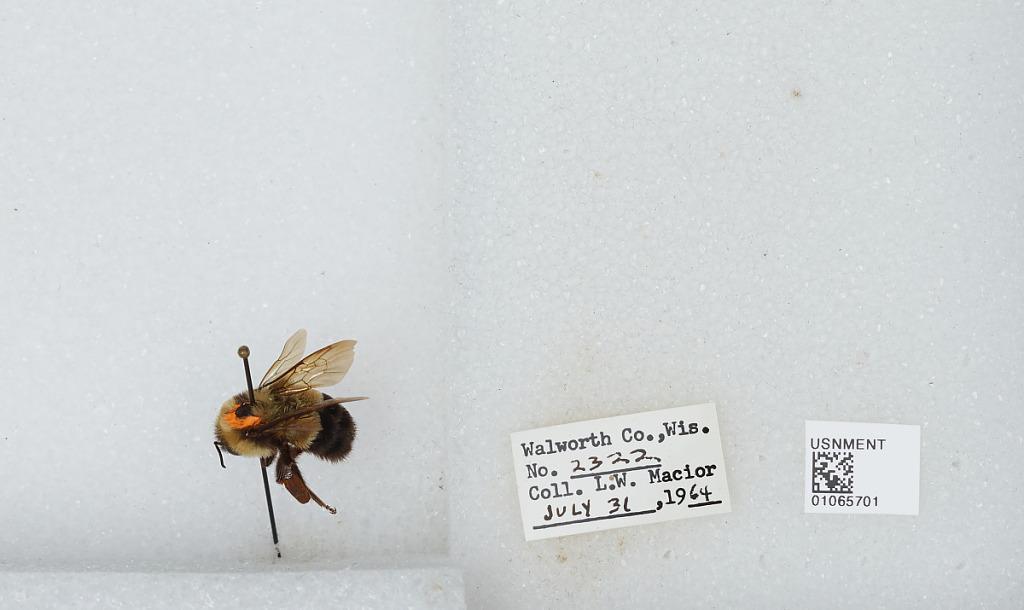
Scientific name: Bombus (Bombus) affinis Cresson
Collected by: L. Macior
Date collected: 1964-7-31
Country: United States
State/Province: Wisconsin
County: Walworth
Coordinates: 42.67, -88.54